Jehu V. Chase

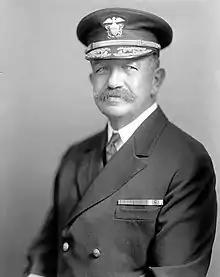

Admiral Jehu Valentine Chase (January 10, 1869 – May 24, 1937) was a career navy officer, who is most remembered for his leadership of USS "Minnesota" during World War I.